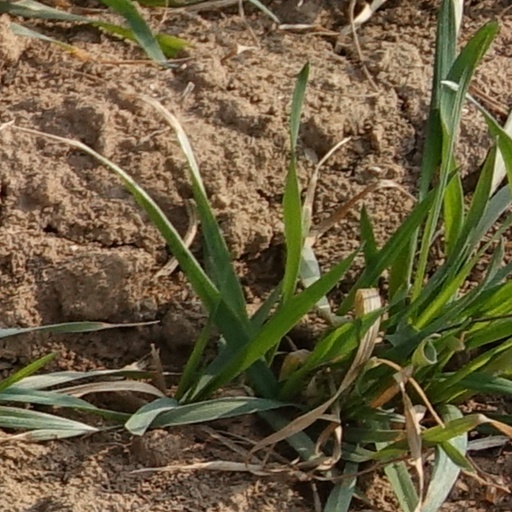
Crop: wheat